Alliance, Ohio

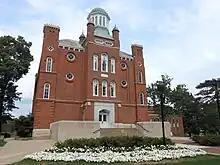
Chapman Hall, University of Mount Union campus (1864)

Alliance was founded in 1854 by the merger of three smaller communities called Williamsport, formed in 1827, Freedom, formed in 1838, and Liberty, formed in 1850 to act as a station and support hub for the Cleveland and Pittsburgh Railroad. A fourth community, Mount Union, was added in 1888. Alliance was incorporated as a city in 1889.